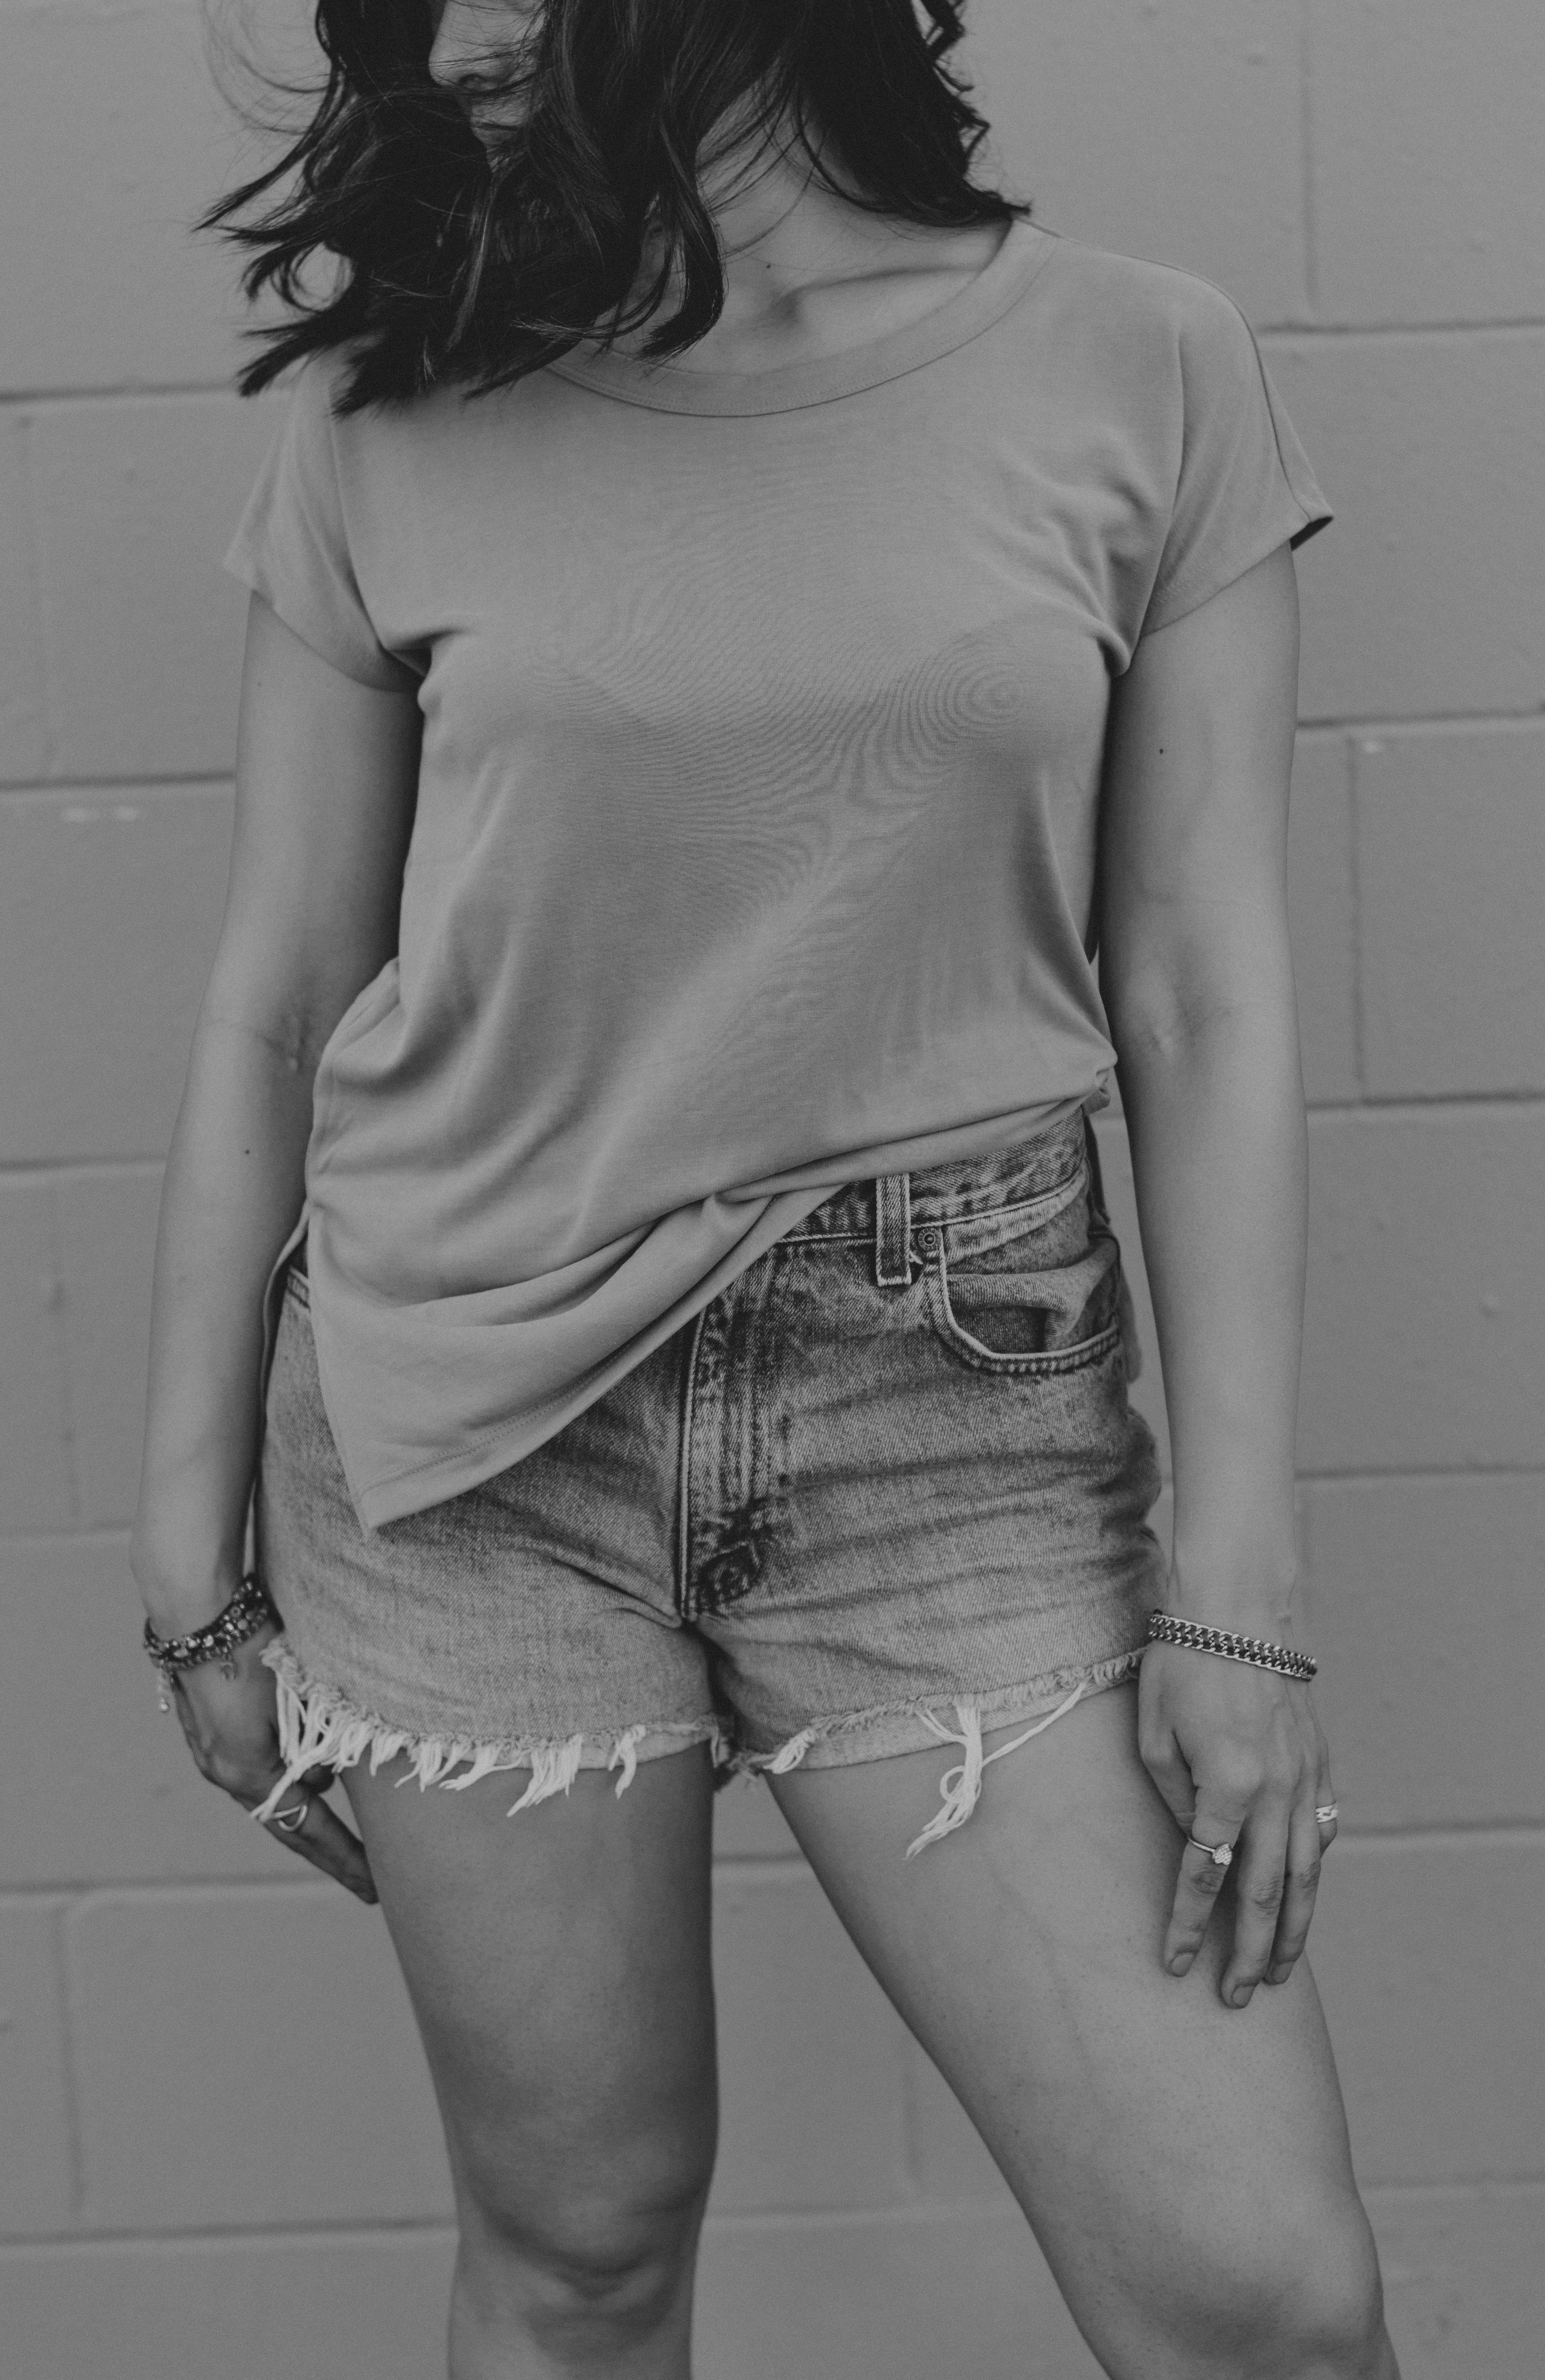
black and white, girl, white, photography, leg, model, fashion, clothing, black, monochrome, lady, arm, hairstyle, muscle, human body, dress, beauty, interaction, photo shoot, t shirt, monochrome photography, art model, supermodel